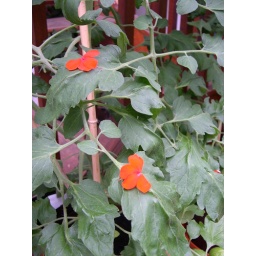
These fell from a hanging basket above my tomatos, how vivid the green and the red.